Phobetron pithecium

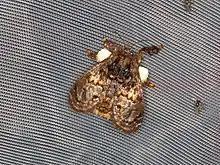
Adult hag moth in Florida

The adult moth has a wingspan up to . The male has translucent wings, and the female is drab brown and gray, with yellow scales on her legs. The day-flying female is said to mimic a bee, complete with pollen sacs, and the male mimics a wasp.